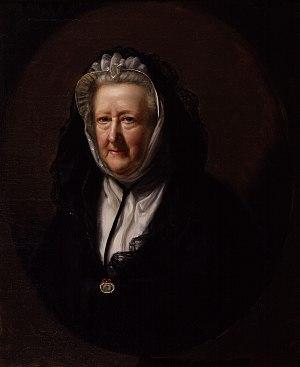
Mary Delany est une artiste, femme de lettres et bas bleus anglaise. Elle est connue pour son éloquence et ses tableaux de mosaïques de papier.